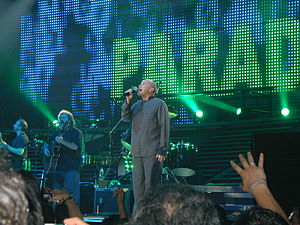
Phil Collins / Solokarriere / Collins i det nye årtusinde
Phil Collins under optræden i Barcelona i 2004
"Philip David Charles Collins, bedre kendt som Phil Collins, er en engelsk pop/rock-musiker. Han er bedst kendt som forsanger og trommeslager i rock and roll-bandet Genesis, men har også udgivet flere solo-album. Blandt hans største hits kan nævnes ""Against All Odds"", ""Another Day in Paradise"" og ""In the Air Tonight"".